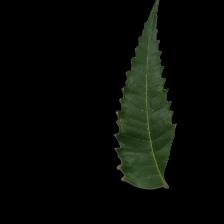
Plant: Neem